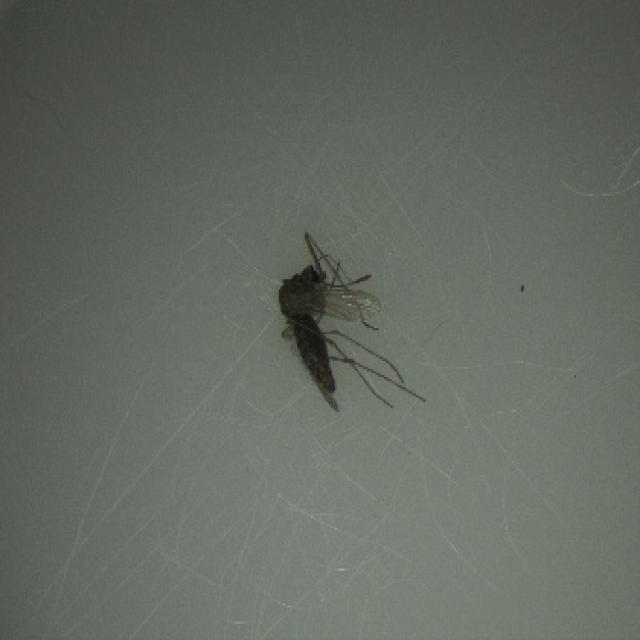
Species: culex_tritaeniorhynchus